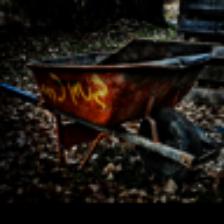
Label: NonHuman